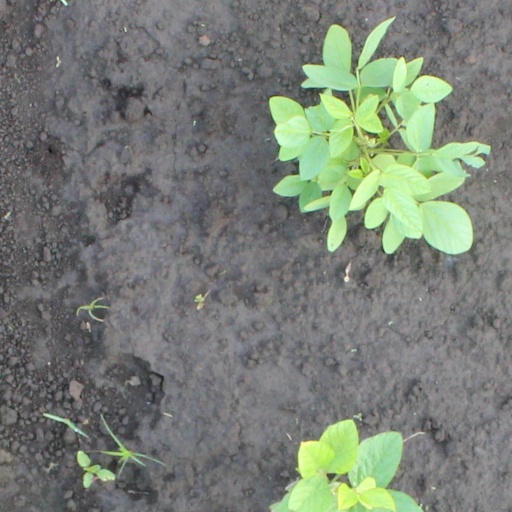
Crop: soybean